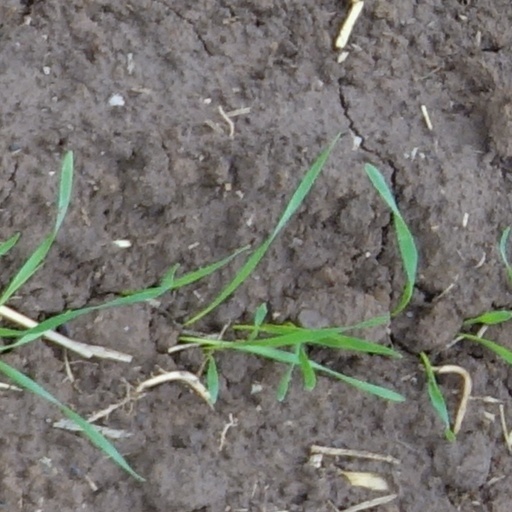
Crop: wheat